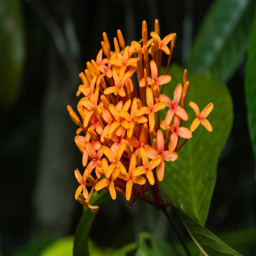
orange flowers in the jungle